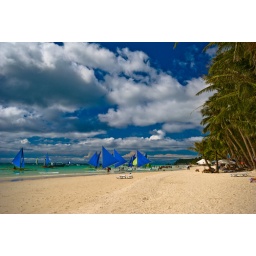
the white sand and bright sun with scattered clouds... this is where i was over the last weekend..